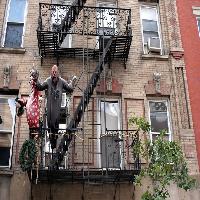
Weather: cloudy or overcast